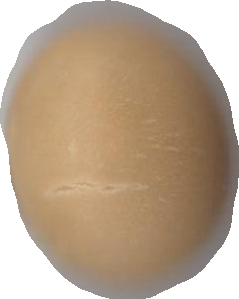
Variety: Grobogan